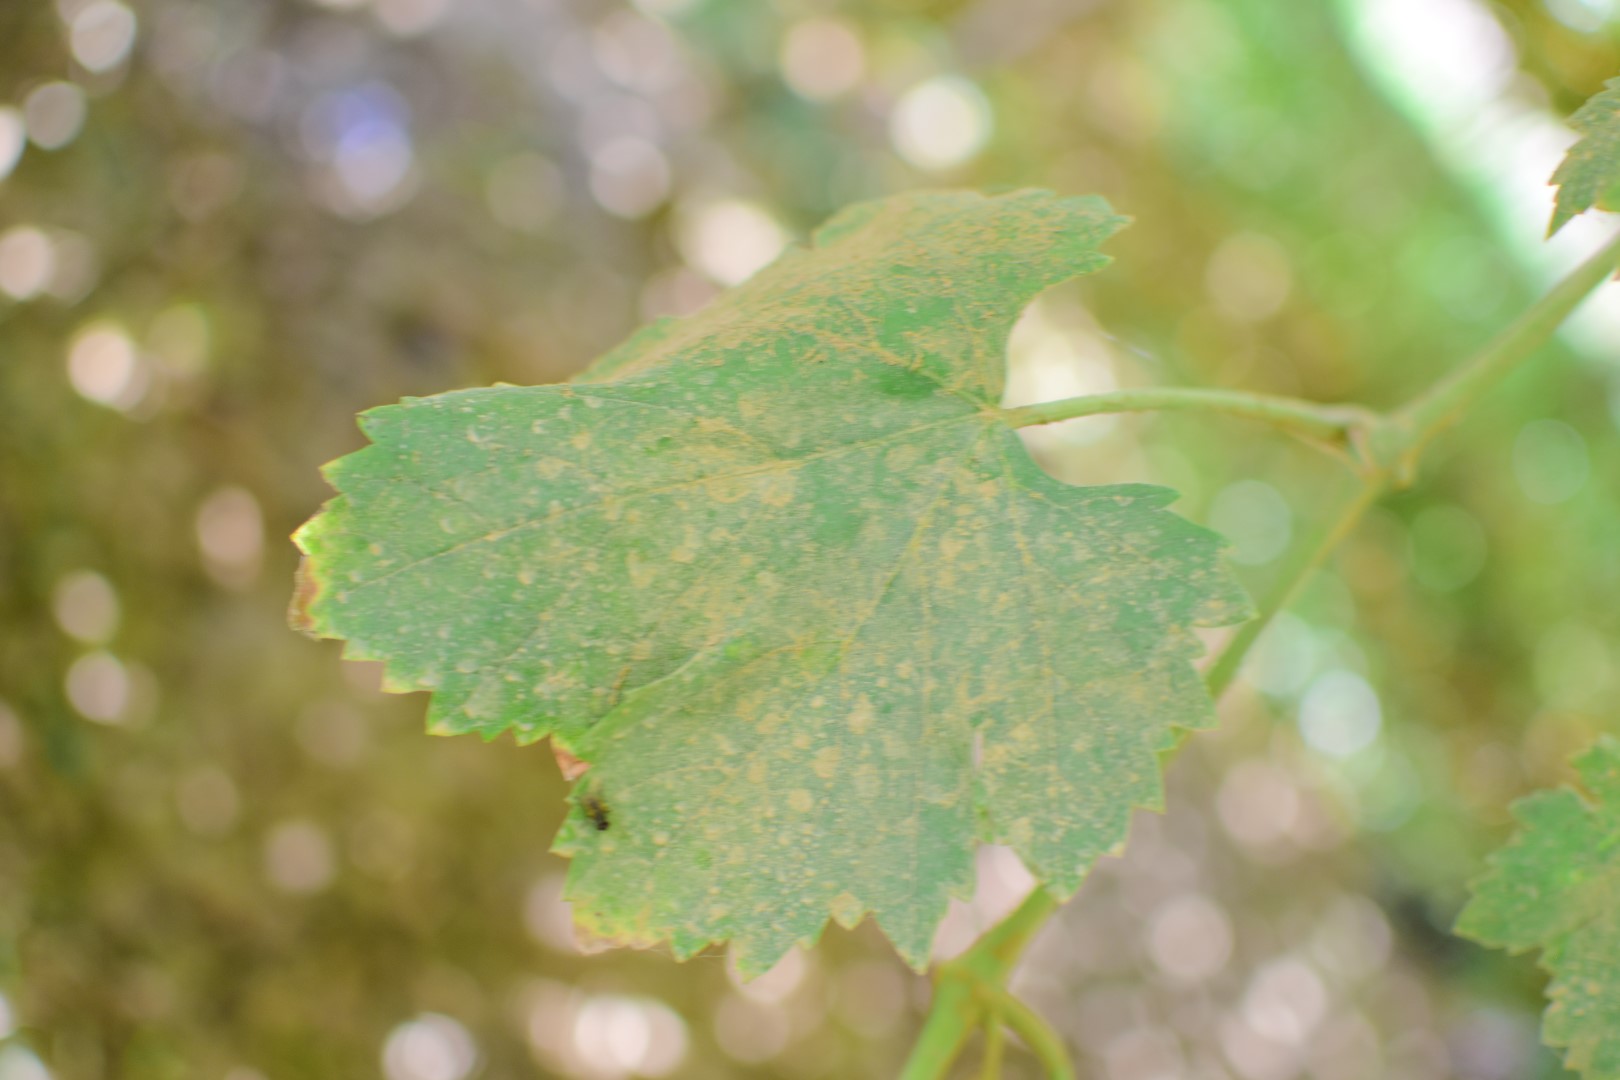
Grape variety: Halawani